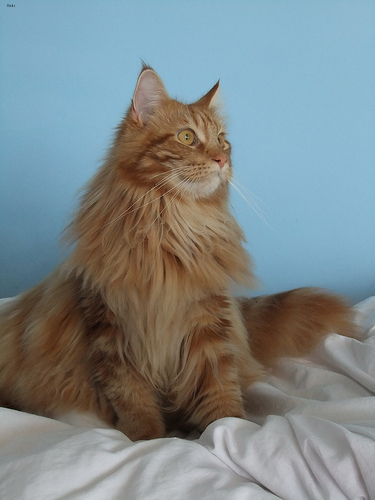
Animal: cat
Breed: Maine Coon